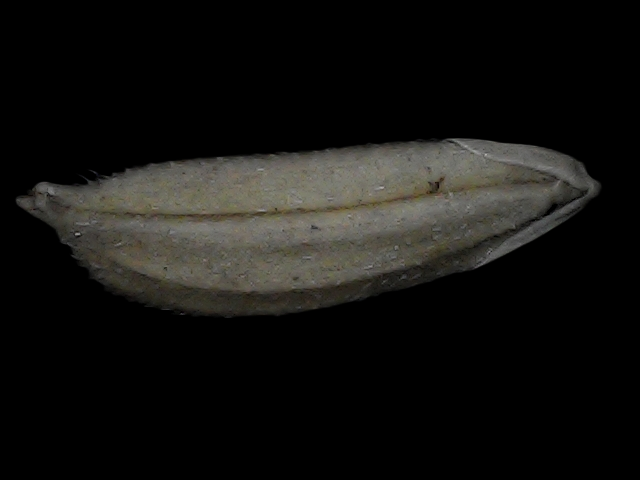
Rice variety: Bd72